Historic site

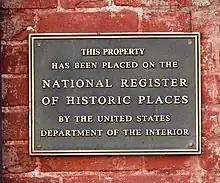
Bronze NRHP plaque mounted on historic building.

Historical heritage has important social significance and function. House museums are common, being former homes of famous people (artists, pioneers, soldiers, politicians, businessmen, etc.) who have exerted a great influence on local, national or international history and folklore. These houses are usually preserved in their original state (when the people in question still lived in them), preserving their furniture, belongings, decorative elements and work tools. Some examples are the Salvador Dalí House Museum in Portlligat, Spain, the Freud museum houses in various European cities, or the Ben-Yehuda House in Jerusalem, Israel.